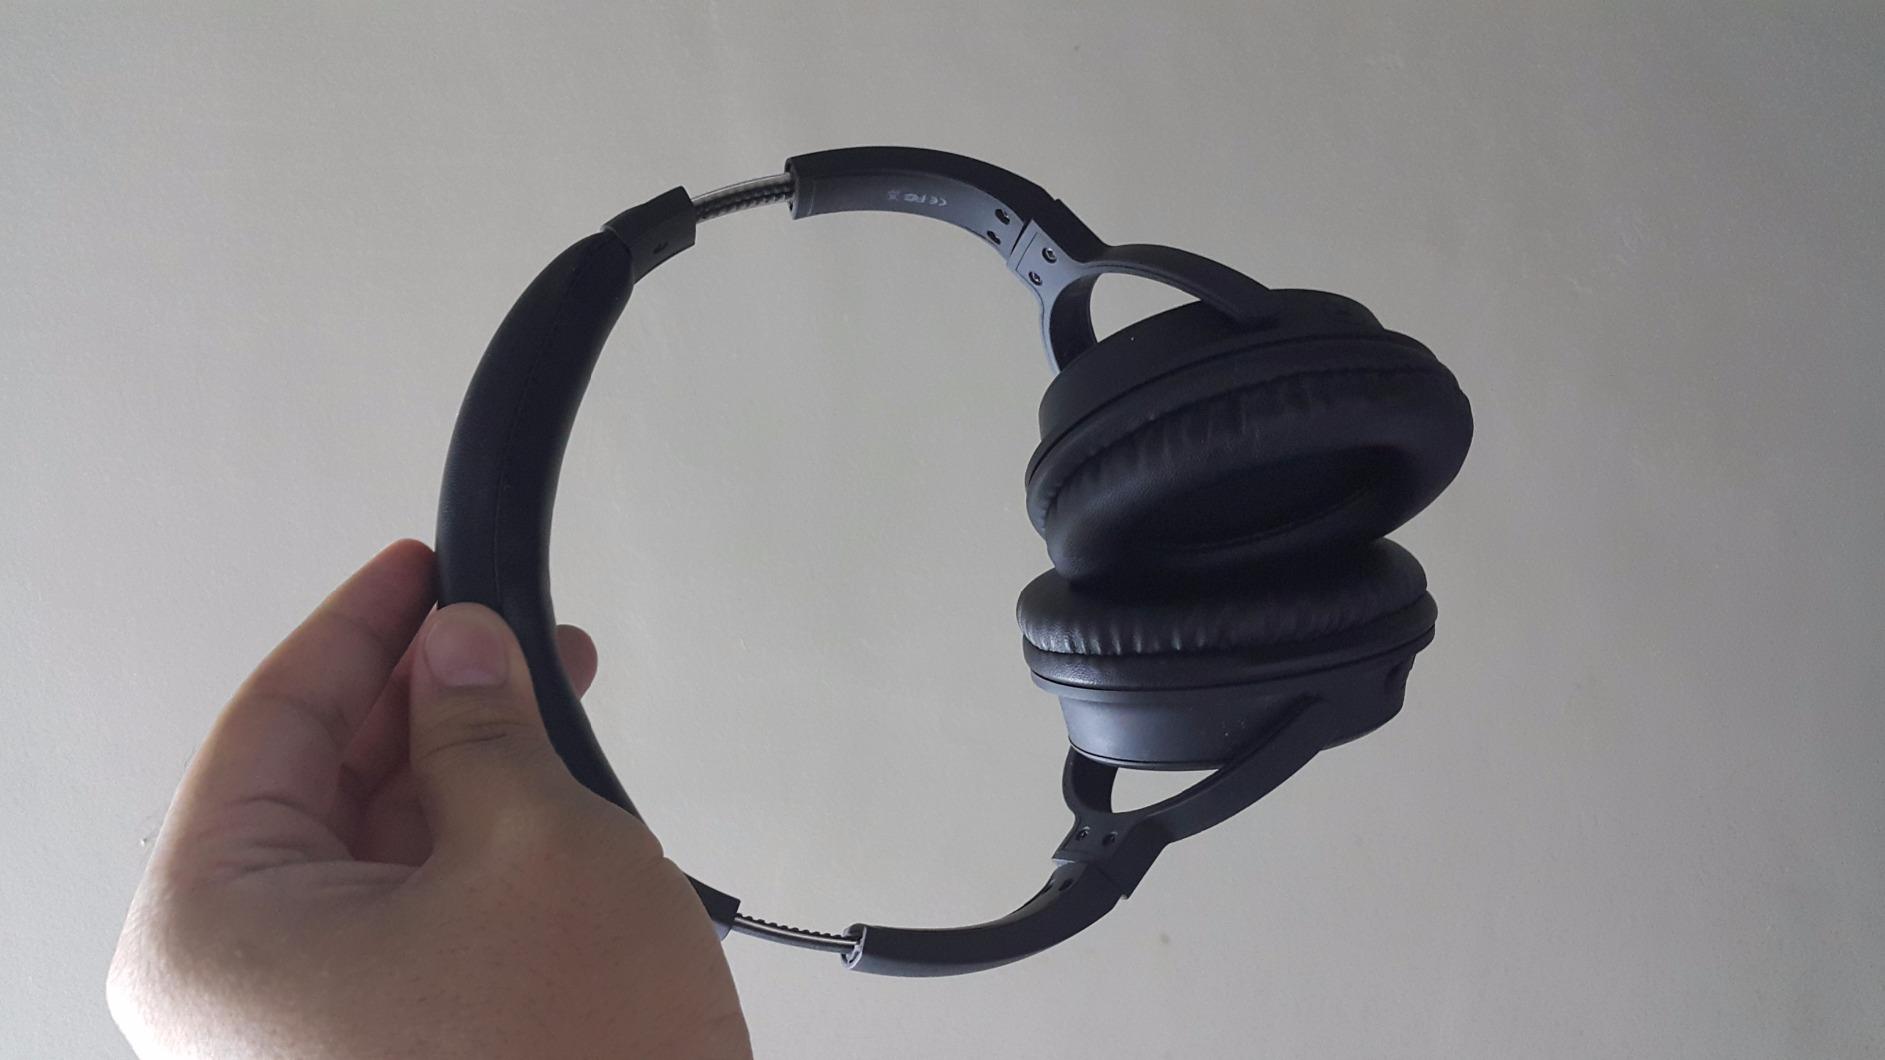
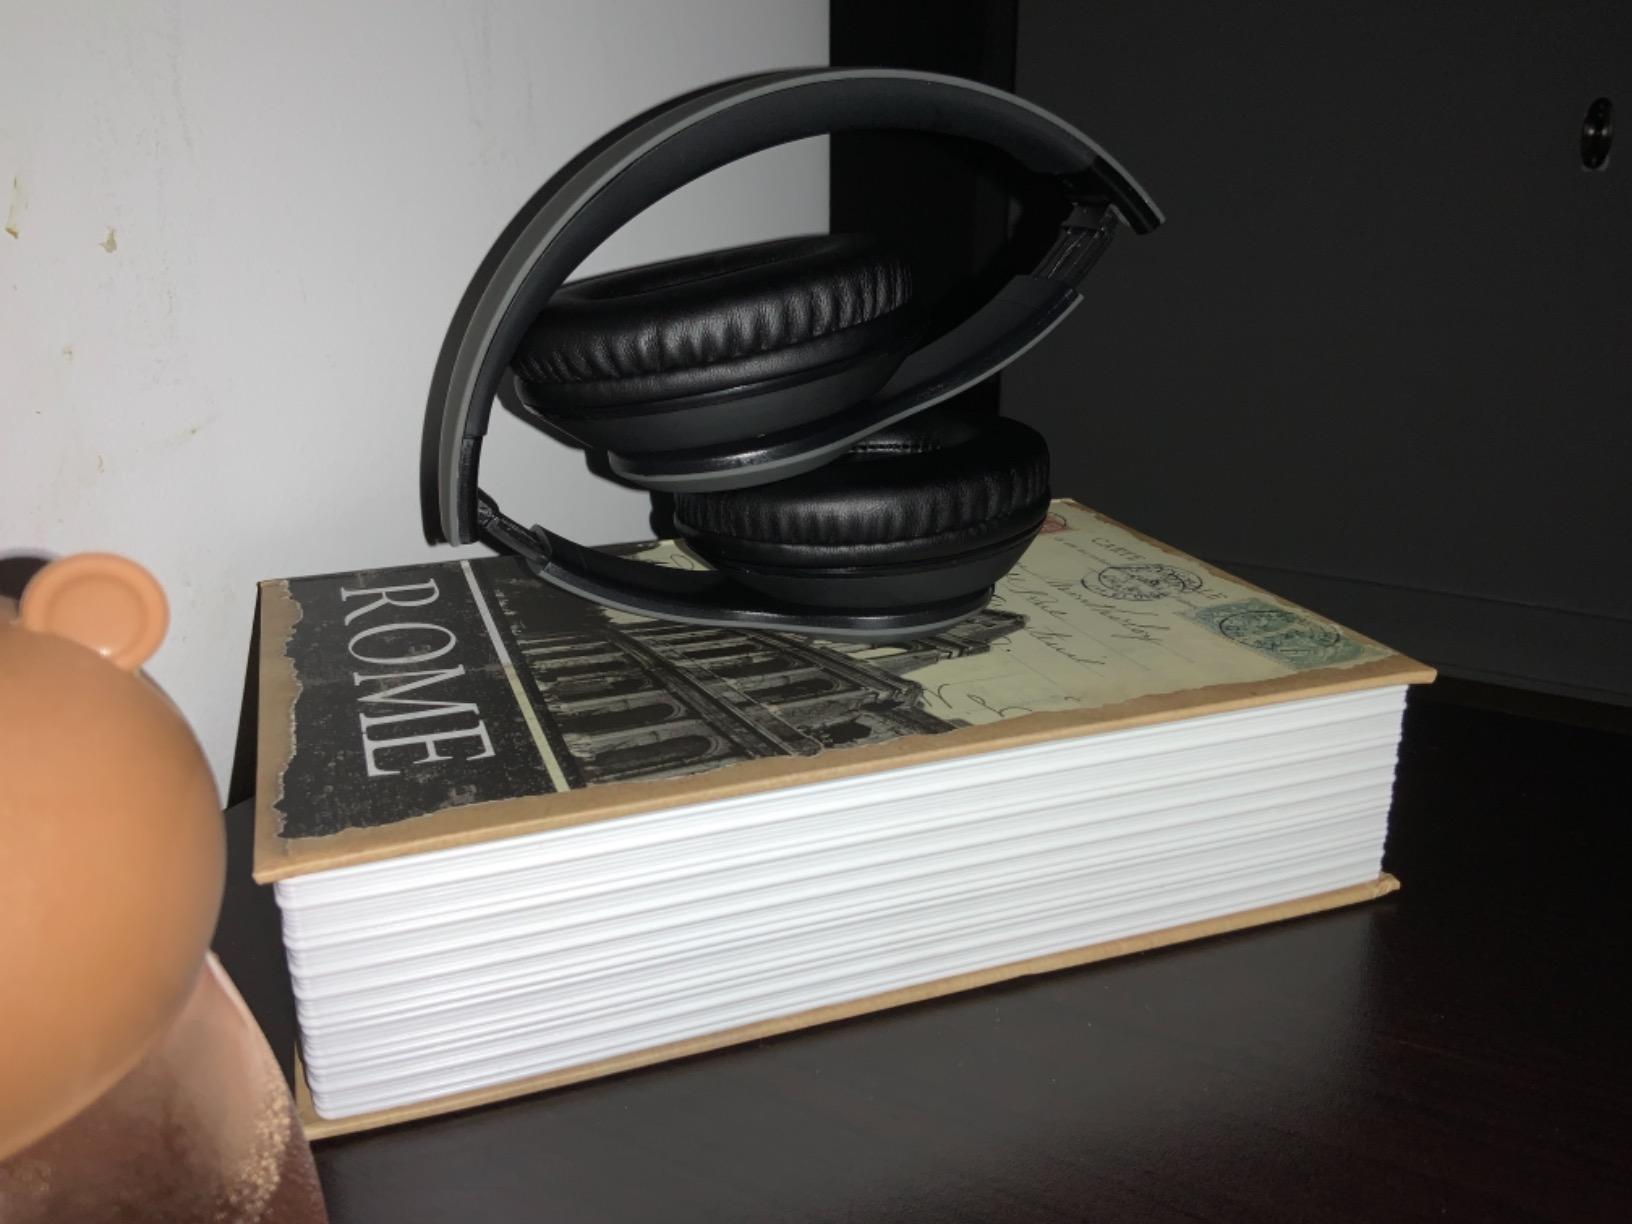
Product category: headphones
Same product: no